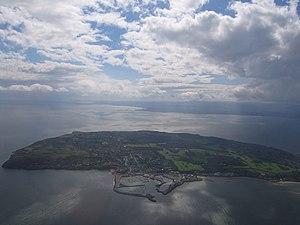
Howth Head est une péninsule du nord de la baie de Dublin, en Irlande.